Meru (overseer of sealers)

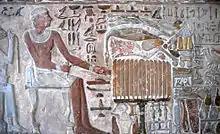
Meru on his stela in Turin

Meru was an Ancient Egyptian official under king Mentuhotep II in the Eleventh Dynasty, around 2000 BC. Meru was "overseer of sealers" at the royal court and therefore one of the highest state officials.